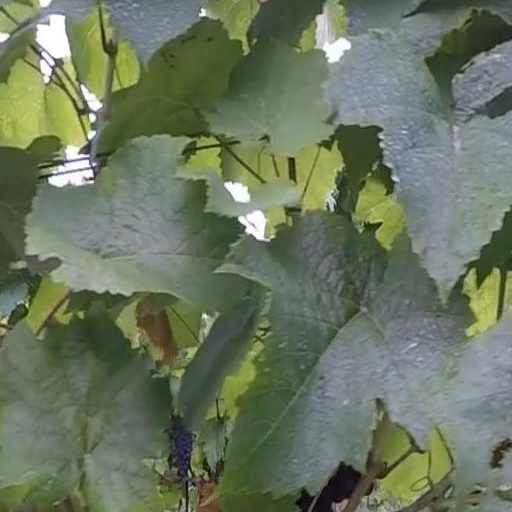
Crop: grape